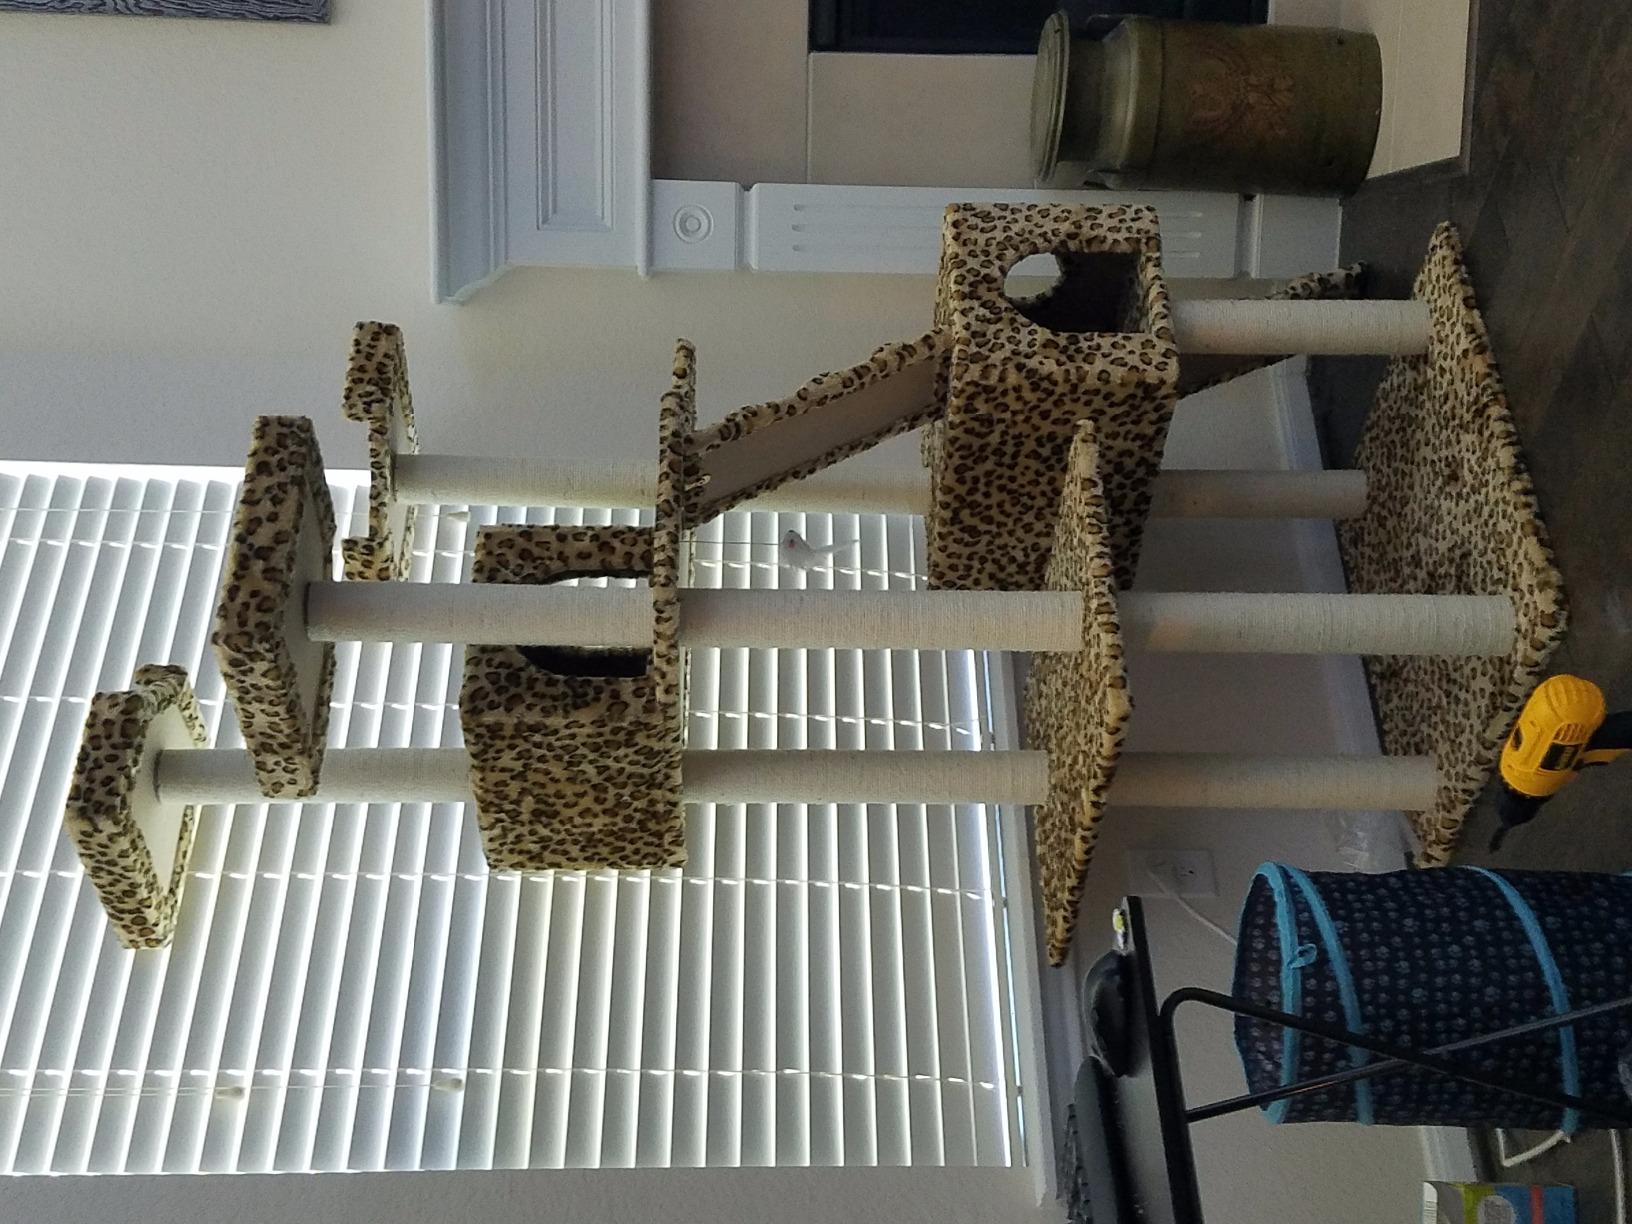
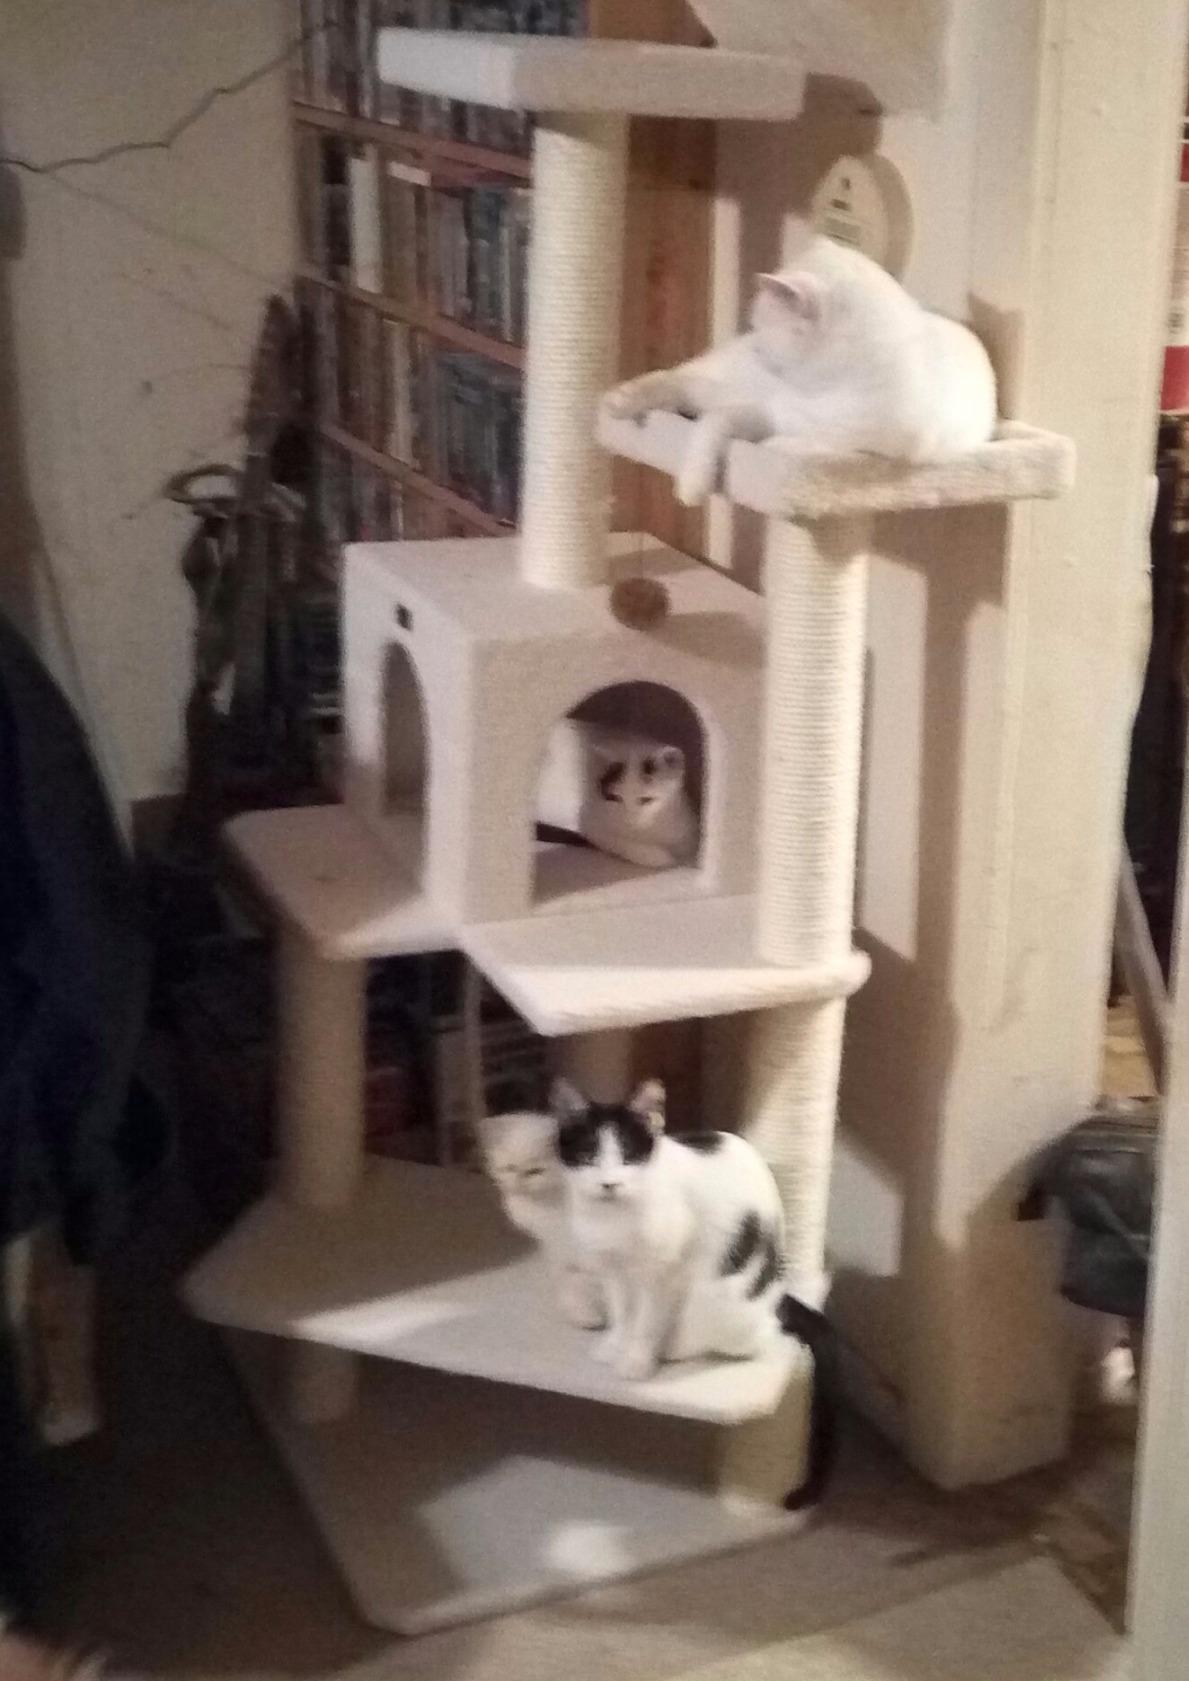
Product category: items_cat tree
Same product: no